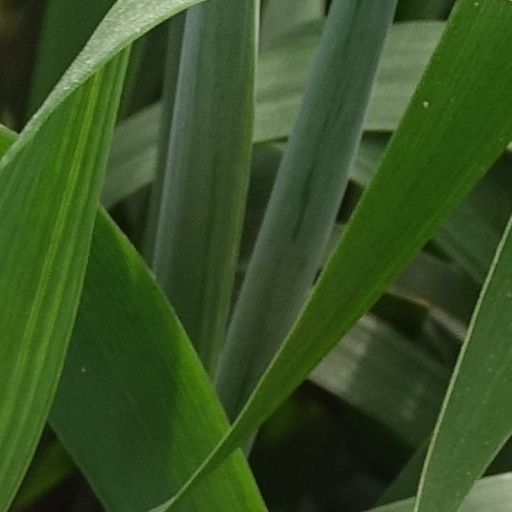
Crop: wheat